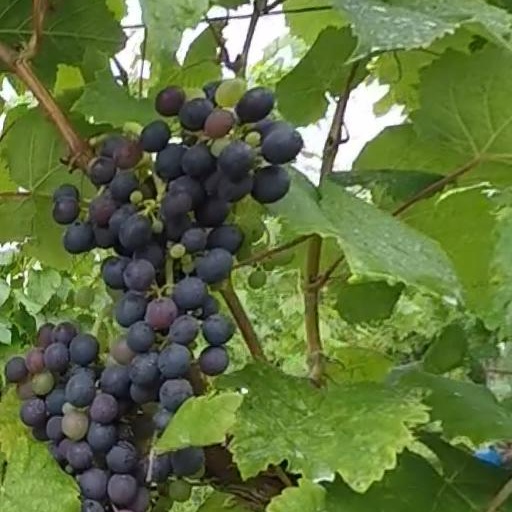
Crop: grape